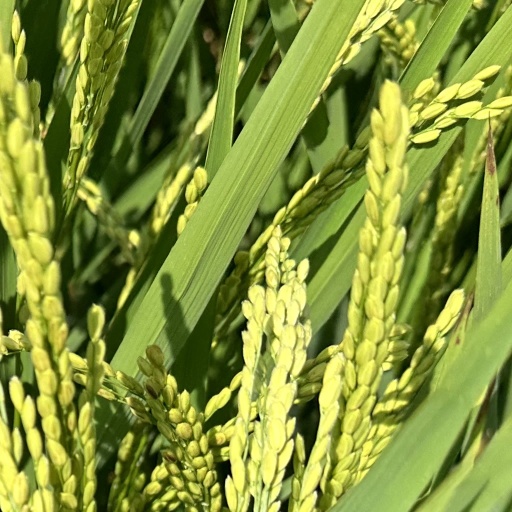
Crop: rice